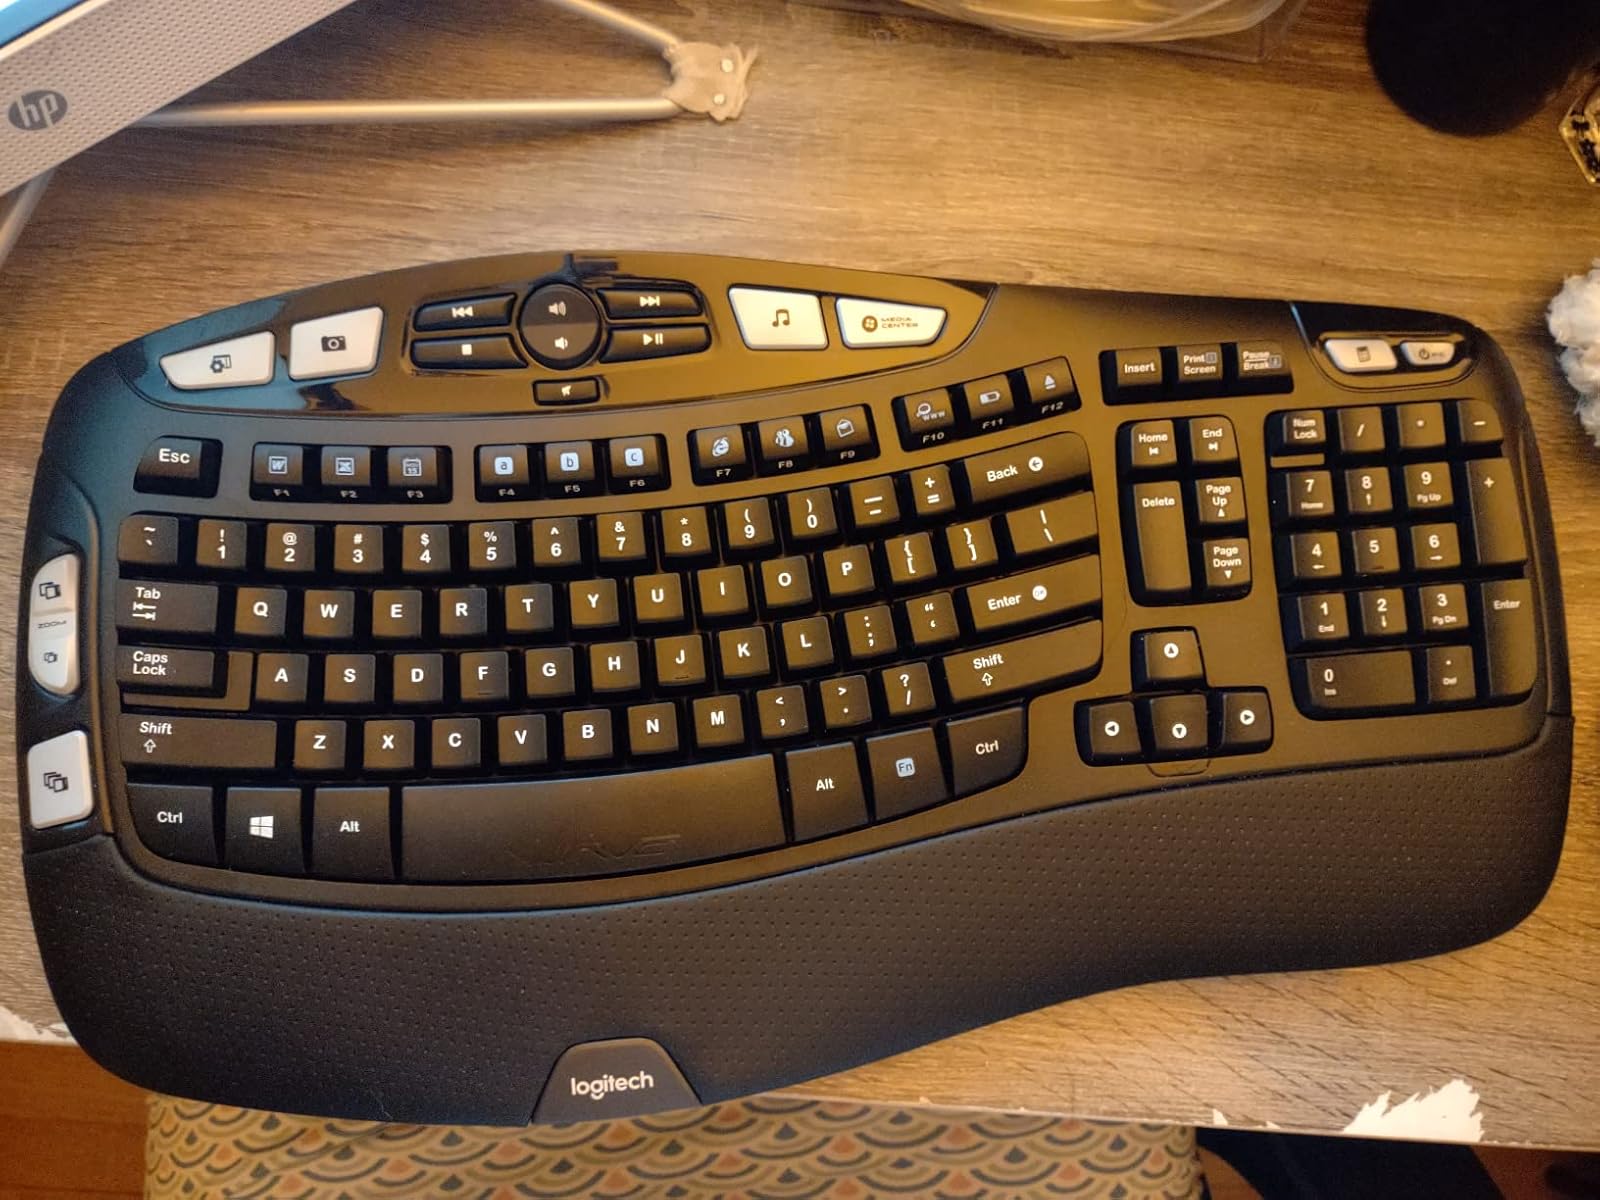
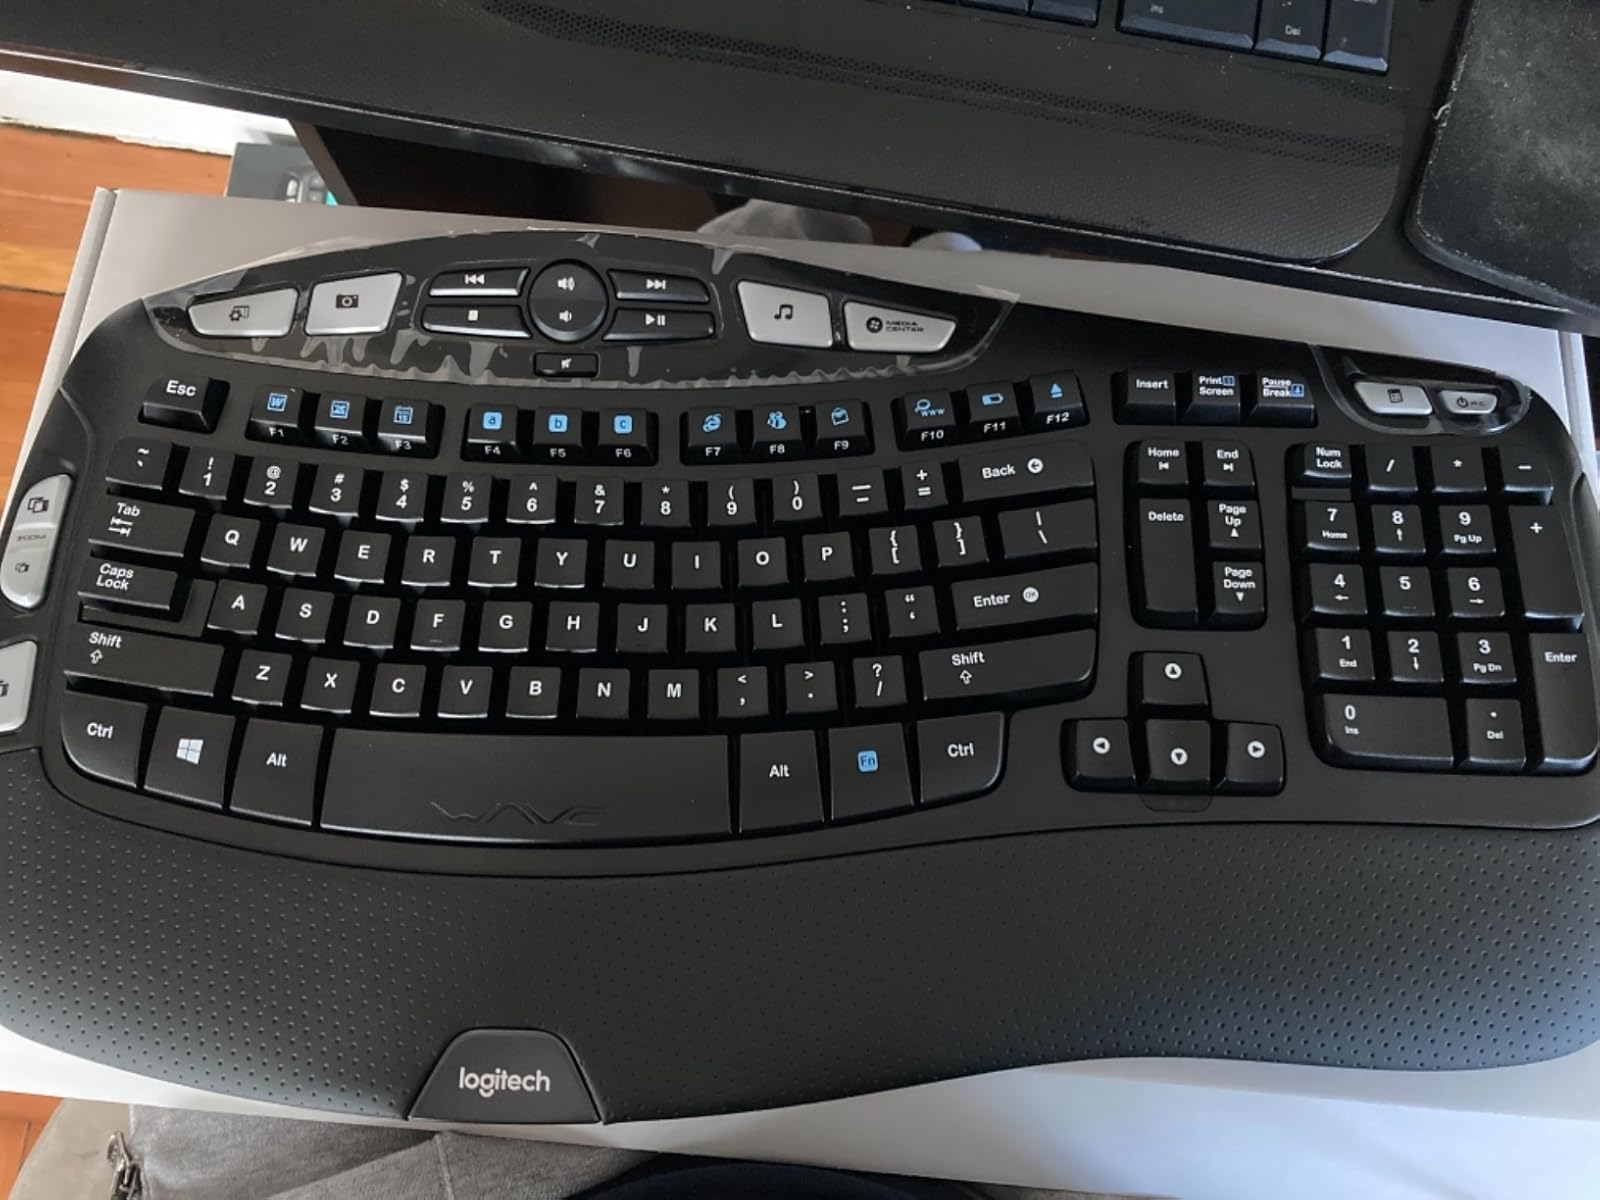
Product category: keyboard
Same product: yes